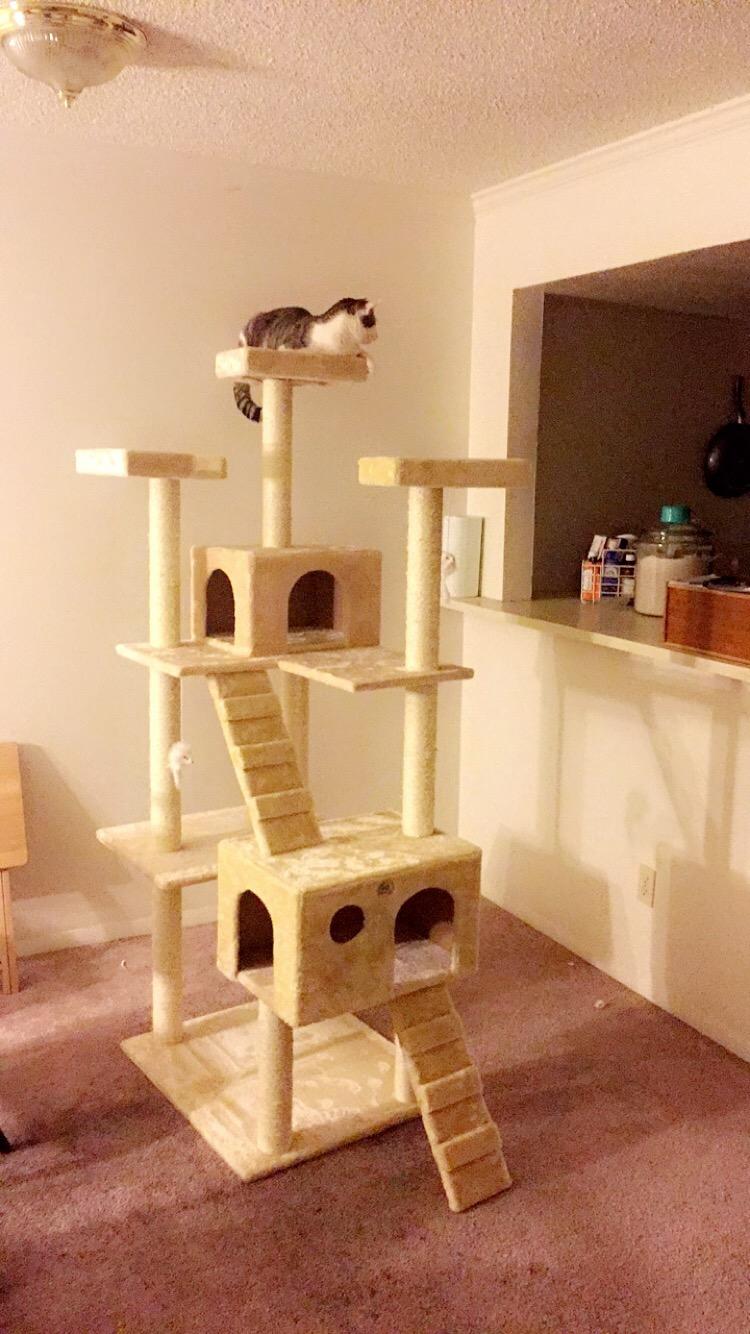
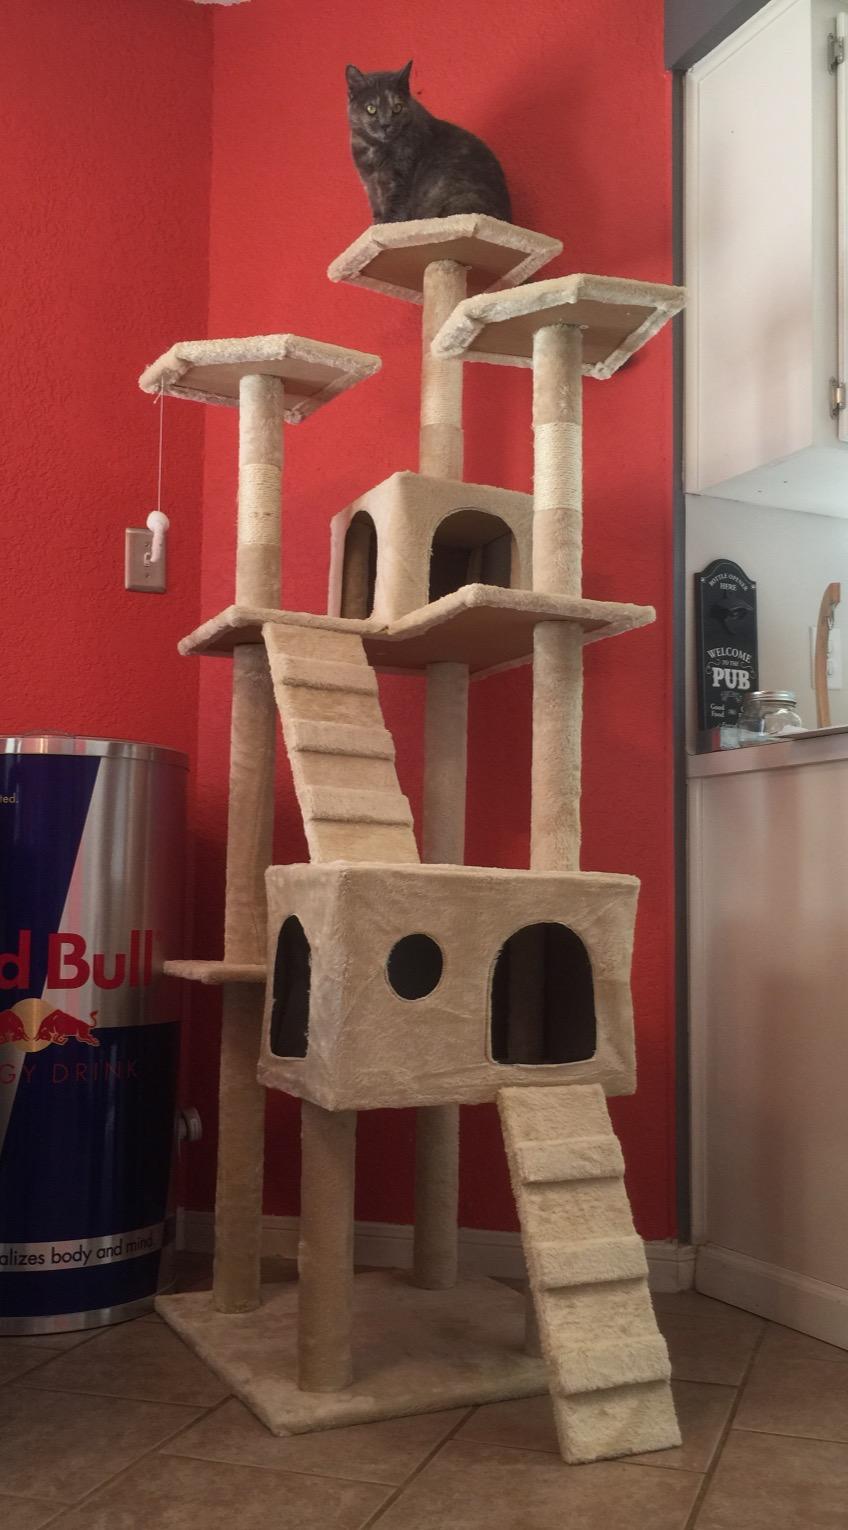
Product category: items_cat tree
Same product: yes